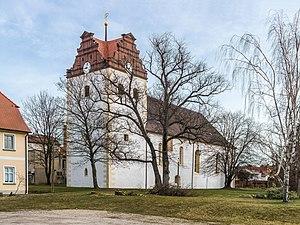
Löbnitz est une commune de Saxe, située dans l'arrondissement de Saxe-du-Nord, dans le district de Leipzig. Elle est formée du village Löbnitz et des anciennes communes Roitzschjora, Sausedlitz et Reibitz.